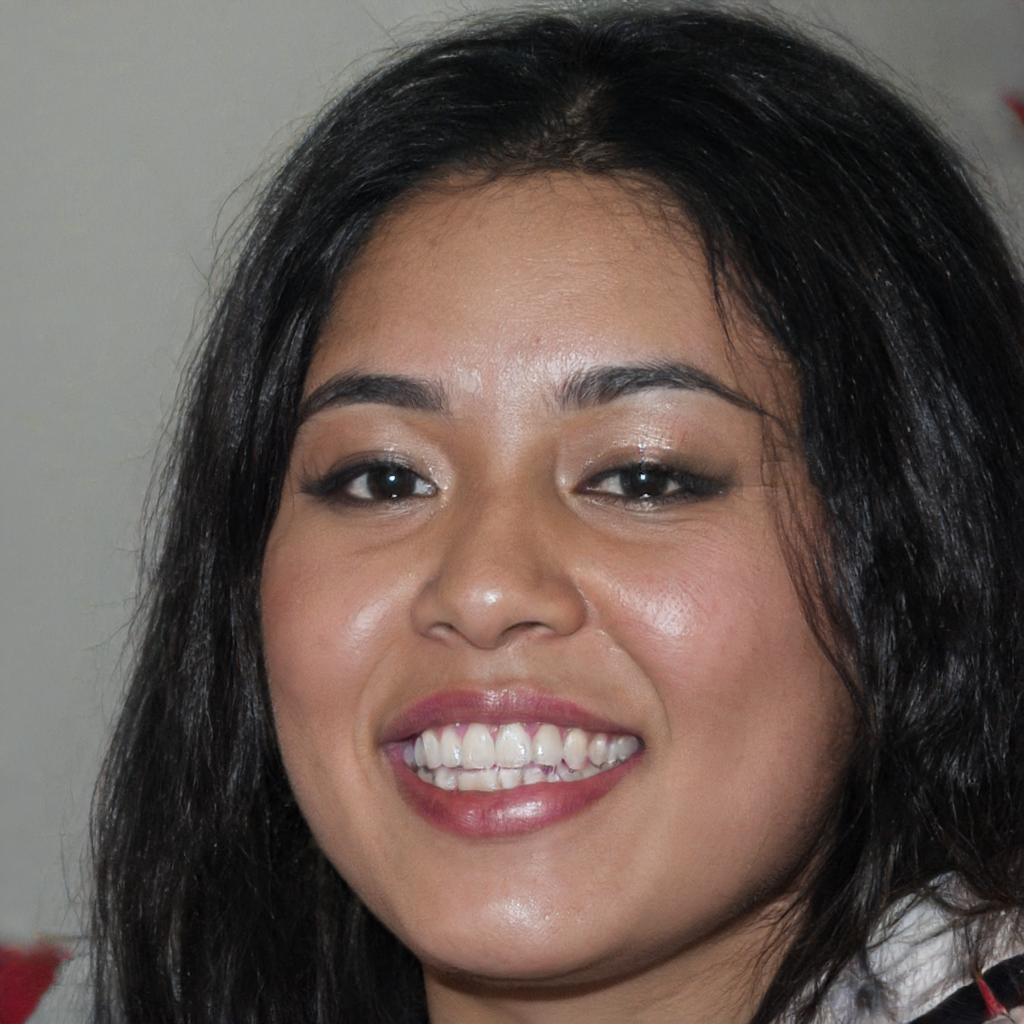
Gender: Female